List of North Carolina Central Eagles men's basketball head coaches

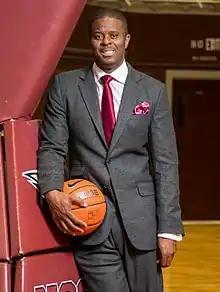
LeVelle Moton, the current head coach of the North Carolina Central Eagles.

The following is a list of North Carolina Central Eagles men's basketball head coaches. There have been 17 head coaches of the Eagles in their 90-season history.